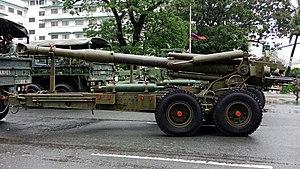
L'Armée philippine est la principale, la plus ancienne et la plus grande branche des Forces armées des Philippines responsable de la guerre terrestre. Son quartier général est situé à Fort Bonifacio, Grand Manille.
Le Corps des Marines des Philippines est une branche d’infanterie de marine de la Marine philippine, créée le 2 novembre 1950.